Jim Eames

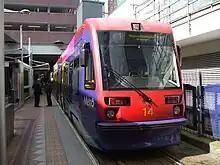
Midland Metro AnsaldoBreda T-69 tram 14 at Birmingham Snow Hill

A former steam engine driver, Eames represented the city's Small Heath ward on Birmingham City Council from 1949 to 1992, without break. The Birmingham pub bombings of 1974 occurred while he was Lord Mayor and his 'calm leadership' in the aftermath was widely praised. He was made MBE for services to the community.